The Anarchy

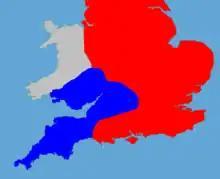
Political map of Wales and southern England in 1140; red = areas under Stephen's control, blue = Matilda, grey = indigenous Welsh

Both sides responded by building new castles, sometimes creating systems of strategic fortifications. In the south-west Matilda's supporters built a range of castles to protect the territory, usually motte-and-bailey designs such as those at Winchcombe, Upper Slaughter, or Bampton. Similarly, Stephen built a new chain of fen-edge castles at Burwell, Lidgate, Rampton, Caxton, and Swavesey – each about six to nine miles (ten to fifteen km) apart – in order to protect his lands around Cambridge. Many of these castles were termed "adulterine", unauthorised, because, in the chaos of the war, no royal permission had given to the lord for their construction. Contemporary chroniclers saw this as a matter of concern; Robert of Torigni suggested that as many as 1,115 such castles had been built during the conflict, although this was probably an exaggeration as elsewhere he suggests an alternative figure of 126.